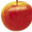
Label: apple